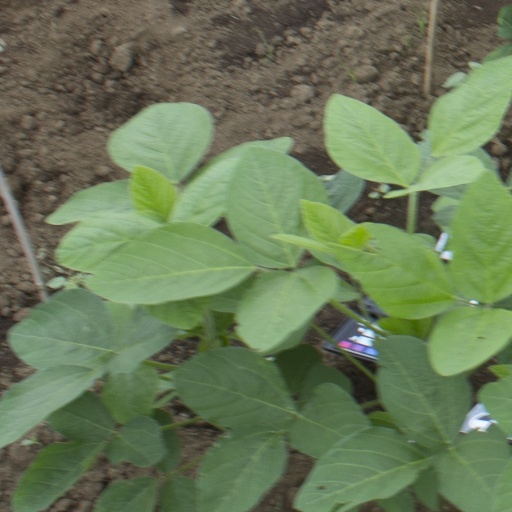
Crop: soybean